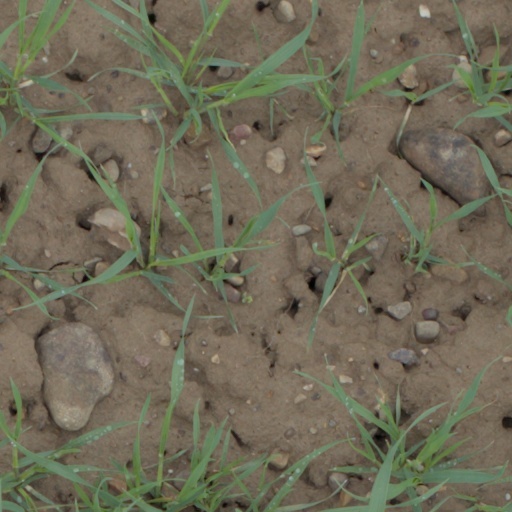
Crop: wheat